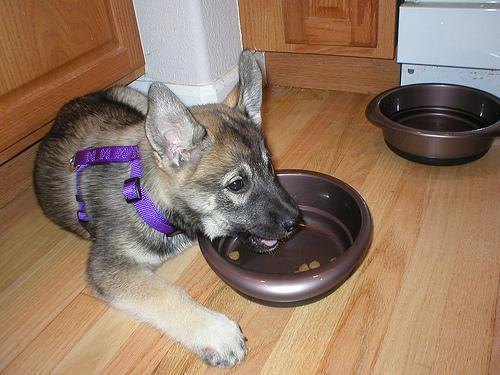
Norwegian_elkhound